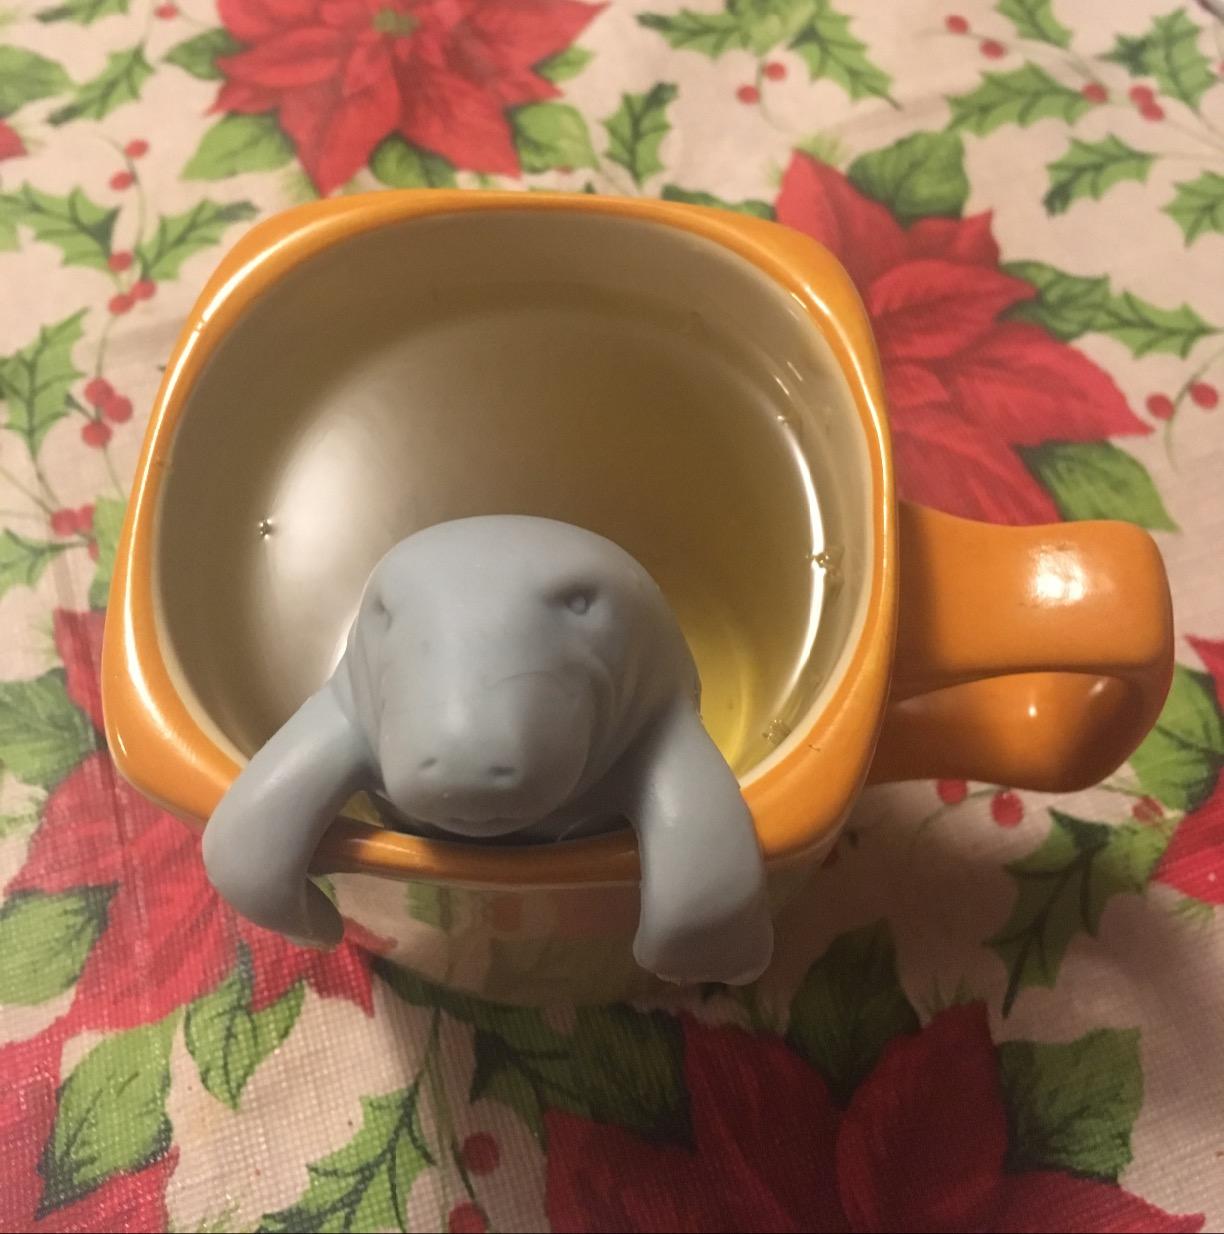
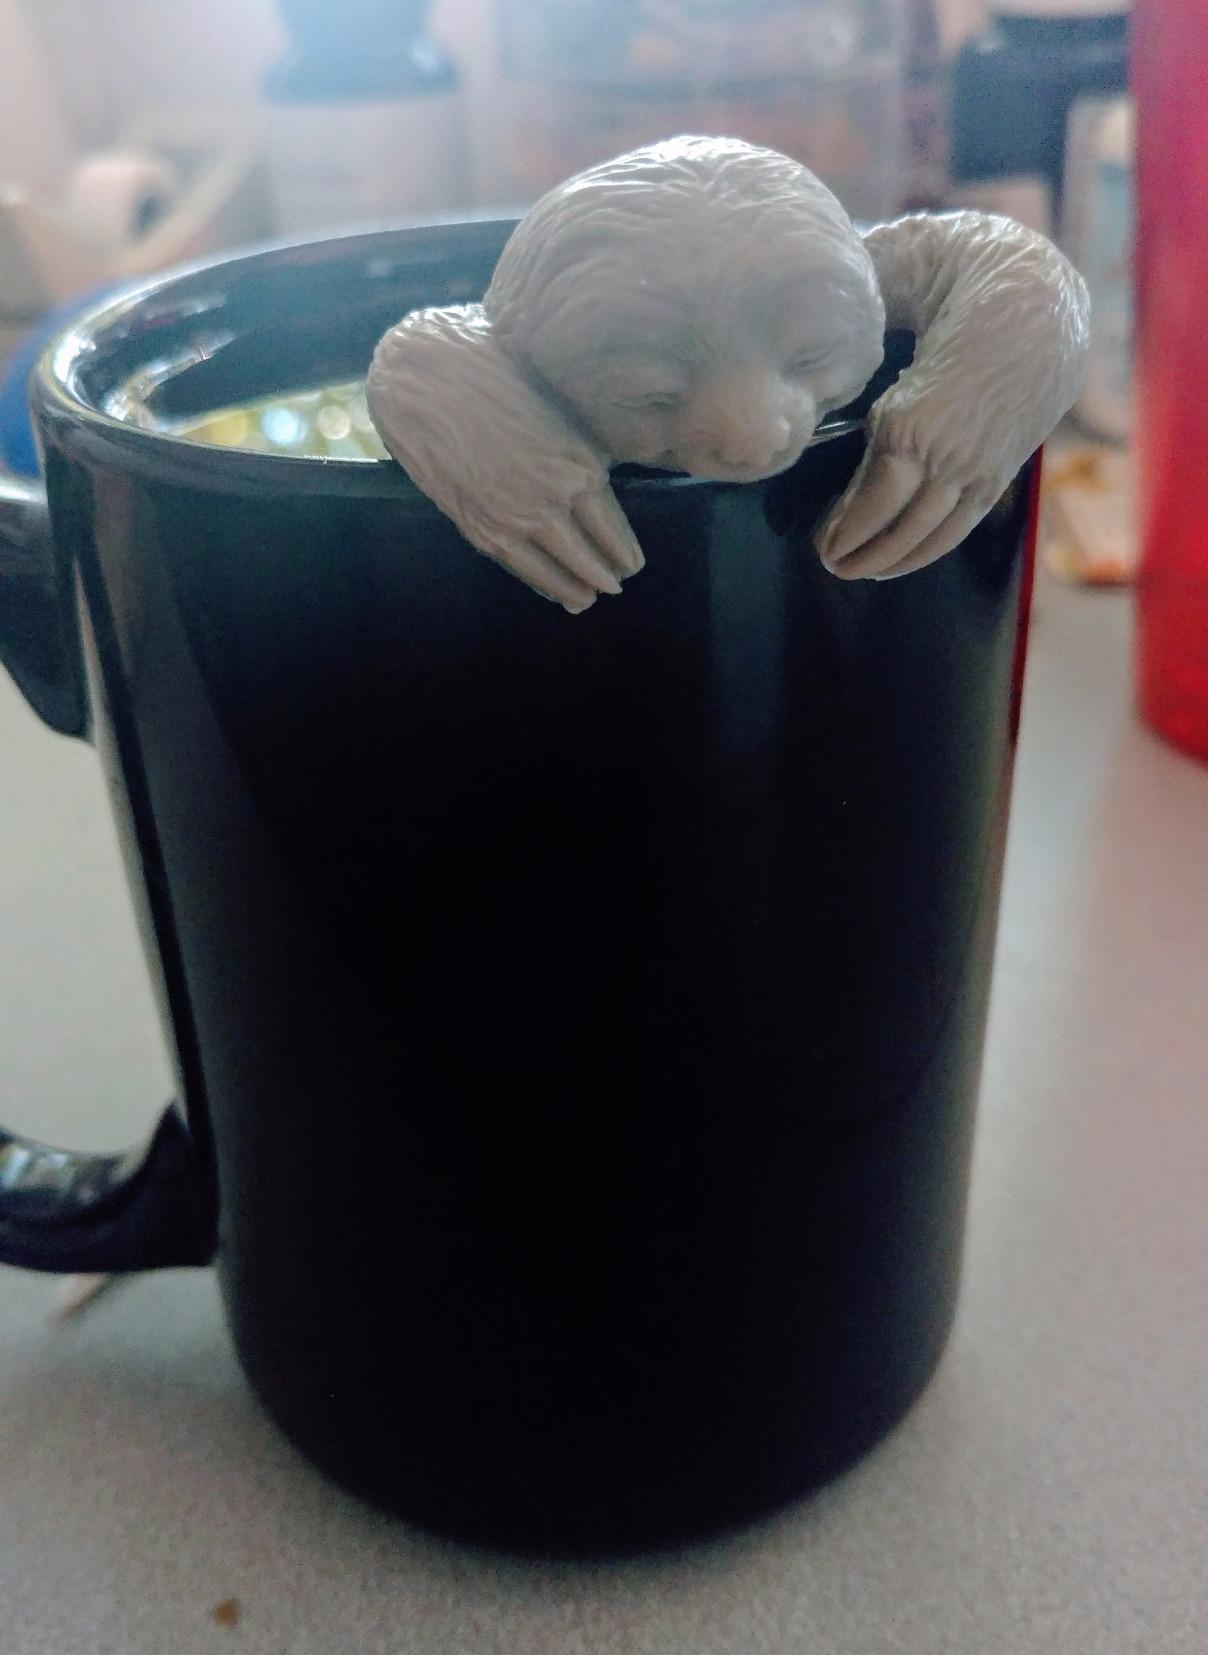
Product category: items_tea
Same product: no